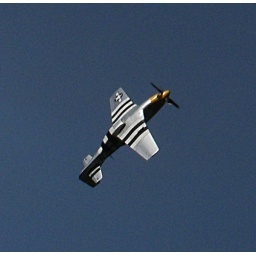
flying over my house